Khammam

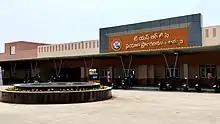
Entrance to Khammam New Bus Station

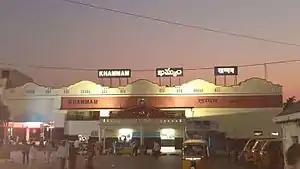
Entrance to Khammam Railway Station

The city is connected to major cities and towns by means of road and railways. National and state highways that pass through the city are: